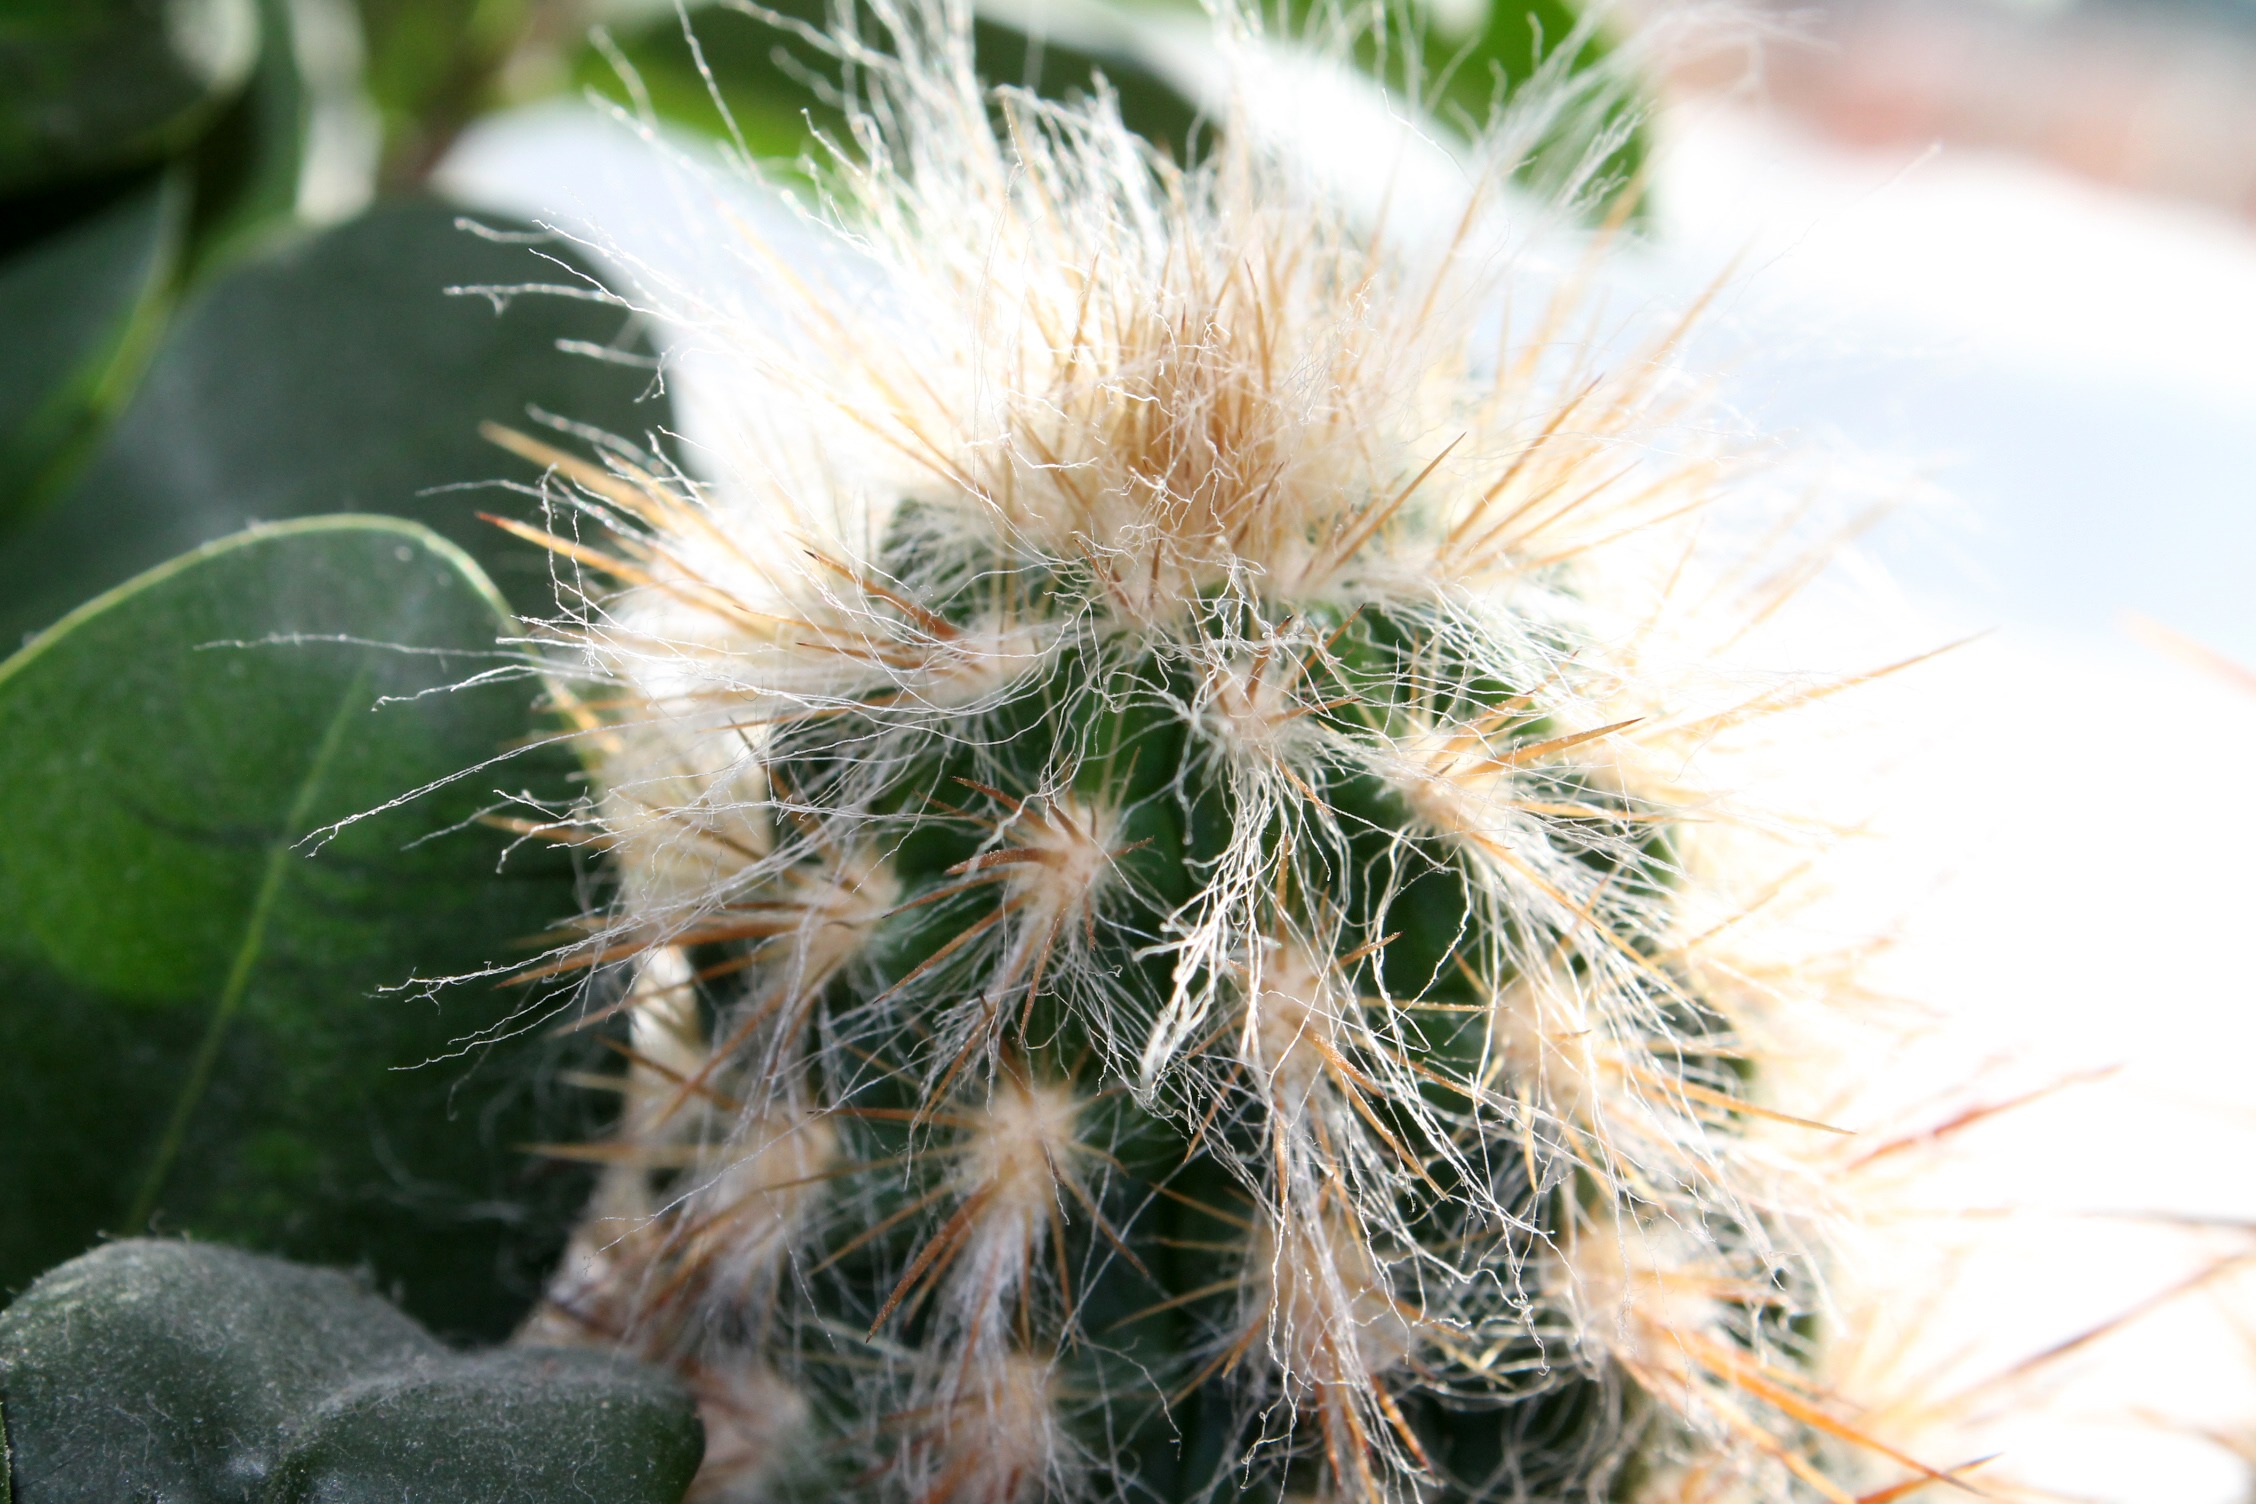
prickly, cactus, plant, flower, botany, flora, close up, macro photography, flowering plant, plant stem, land plant, thorns spines and prickles, hedgehog cactus